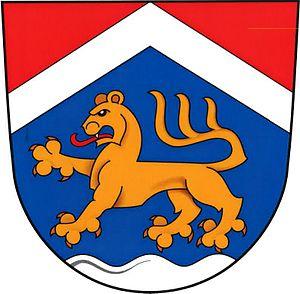
Bradlec est une commune du district de Mladá Boleslav, dans la région de Bohême-Centrale, en Tchéquie. Sa population s'élevait à 1 356 habitants en 2020.